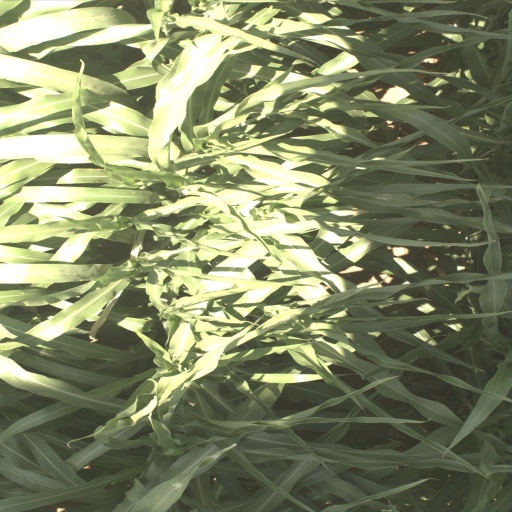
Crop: sorghum